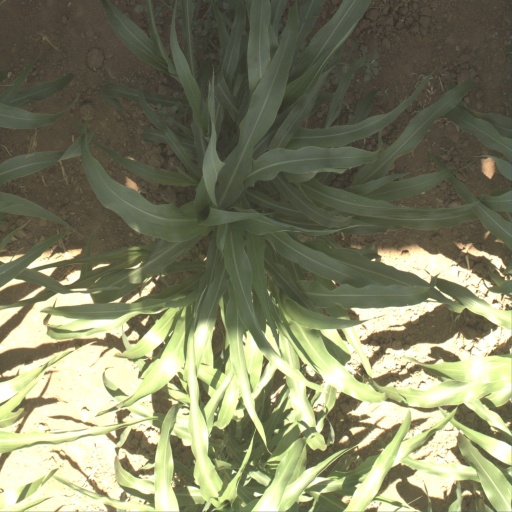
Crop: sorghum